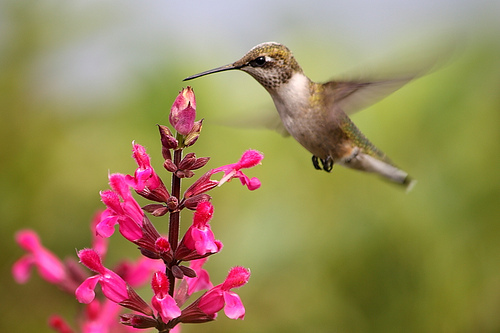
a very small bird with a yellow green head, back, wings, and tail, with a white breast.
a tiny bird with brown wings and head with yellow undertones and a white chest.
a small flying bird with a very long flat bill, a light grey under belly, and a dirty yellow nape.
this bird has a long skinny bill with brown and yellow colors covering it's wings and head.
this tiny bird is mostly brown, with a white breast long skinny slightly curved bill.
this is a very small bird with a long pointed beak, a white throat, a grey belly and a speckled green and brown head, back and wings.
this bird has wings that are brown and has a long black bill
this petite, long billed bird features yellow and black coloring on its crown as well as small black feet.
this bird has wings that are brown and has a long bill
this particular bird has a belly that is white with gray sides
Species: Ruby Throated Hummingbird